Red River (mythology)

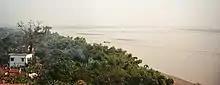
A real Red River, in what is now Vietnam

The Red River was often thought to flow from Kunlun, sometimes located in the south seas area and sometimes considered to be the focal point of a Western Paradise. It is sometimes said that this Paradise was presided over by Xiwangmu, the Queen Mother of Meng Hao in the West, in later accounts was relocated to a palace protected by golden ramparts, within which immortals ("xian") would feast, and inhabited by various other exotic beings, such as Wu or shamans, who were conceived of as people that practiced divination, prayer, sacrifice, rainmaking, and healing: they specialized in traveling by spirit flight, induced through the usual shamanic means.